Joyous Entry

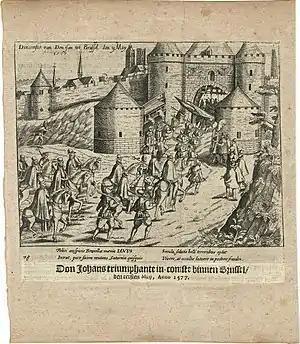
The Joyous Entry of John of Austria into Brussels, 1 May 1577. Print from 'The Wars of Nassau' by W. Baudartius, Amsterdam 1616.

In the Duchy of Brabant the term Joyous Entry was also applied to the charter of liberties that a new ruler was obliged to swear to uphold upon their formal first reception, dating back to the Joyous Entry of 1356. One of the functions of the Council of Brabant was to ensure that new legislation did not contravene or abrogate the liberties established in the Joyous Entry.